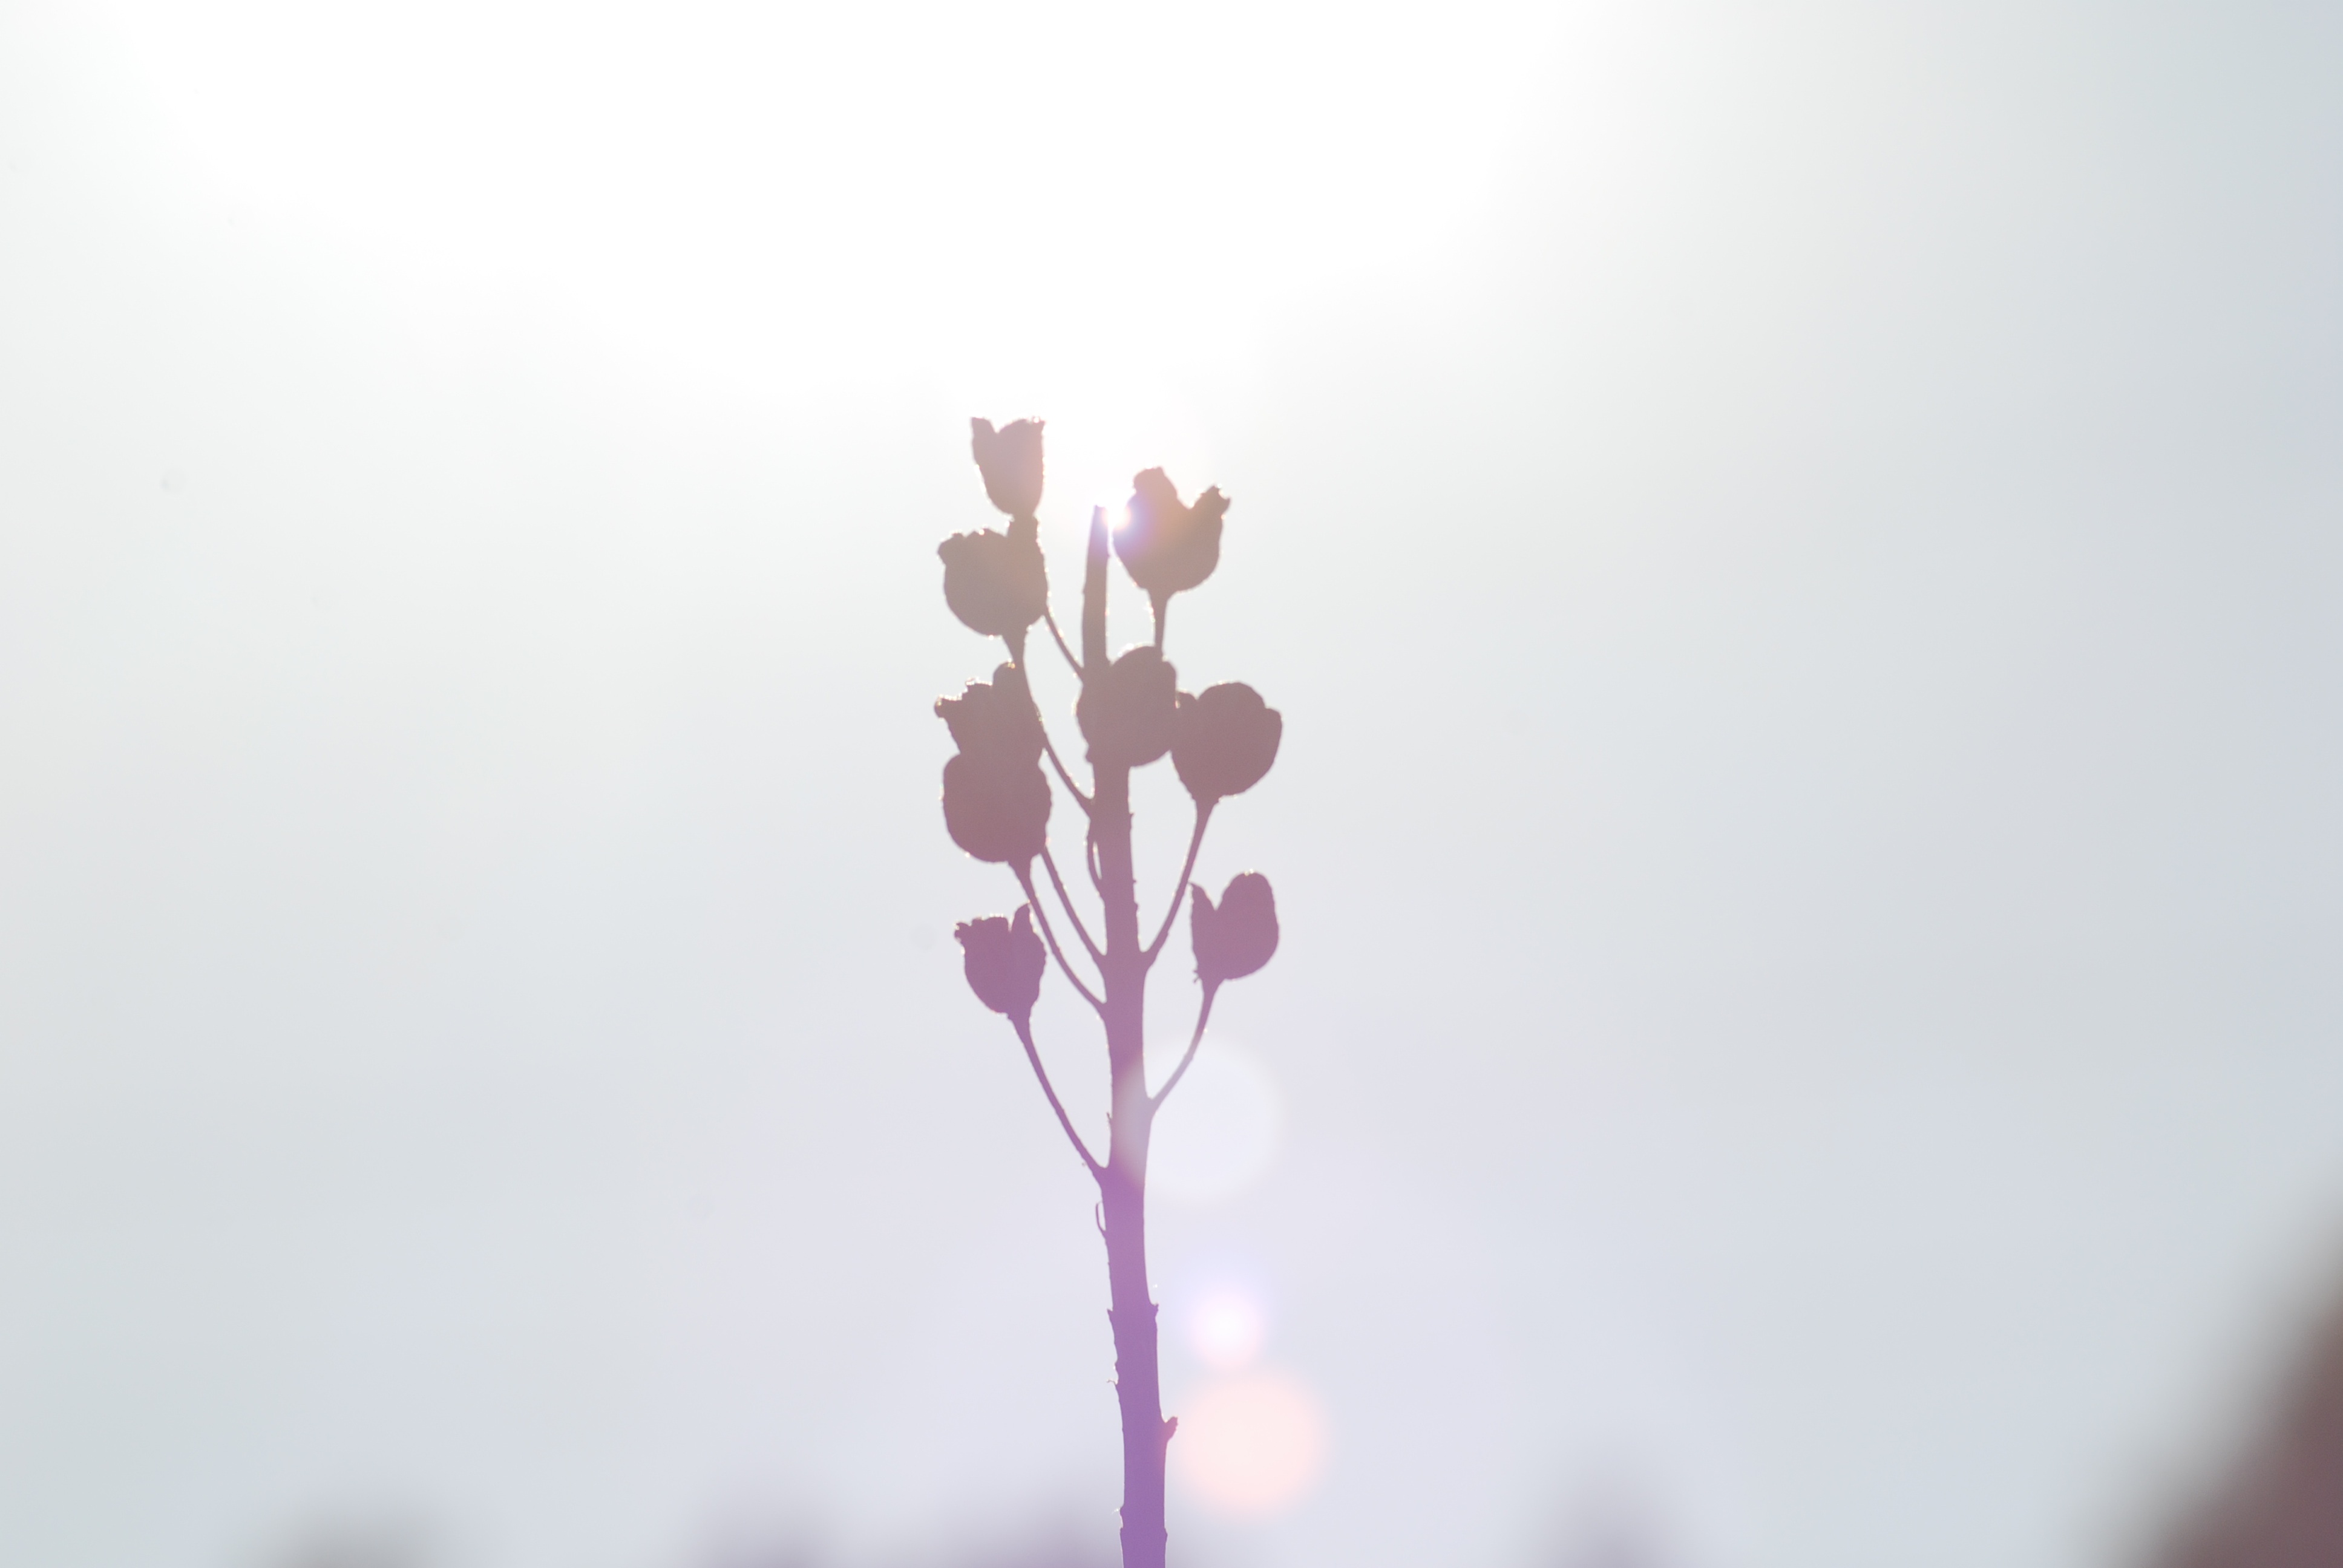
hand, blossom, plant, photography, flower, petal, spring, pink, toy, macro photography